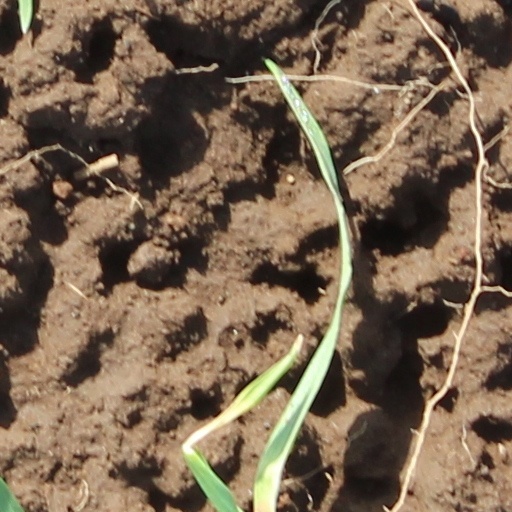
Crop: wheat